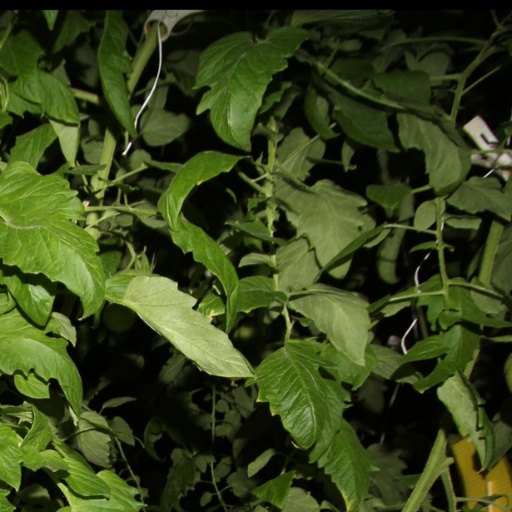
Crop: tomato